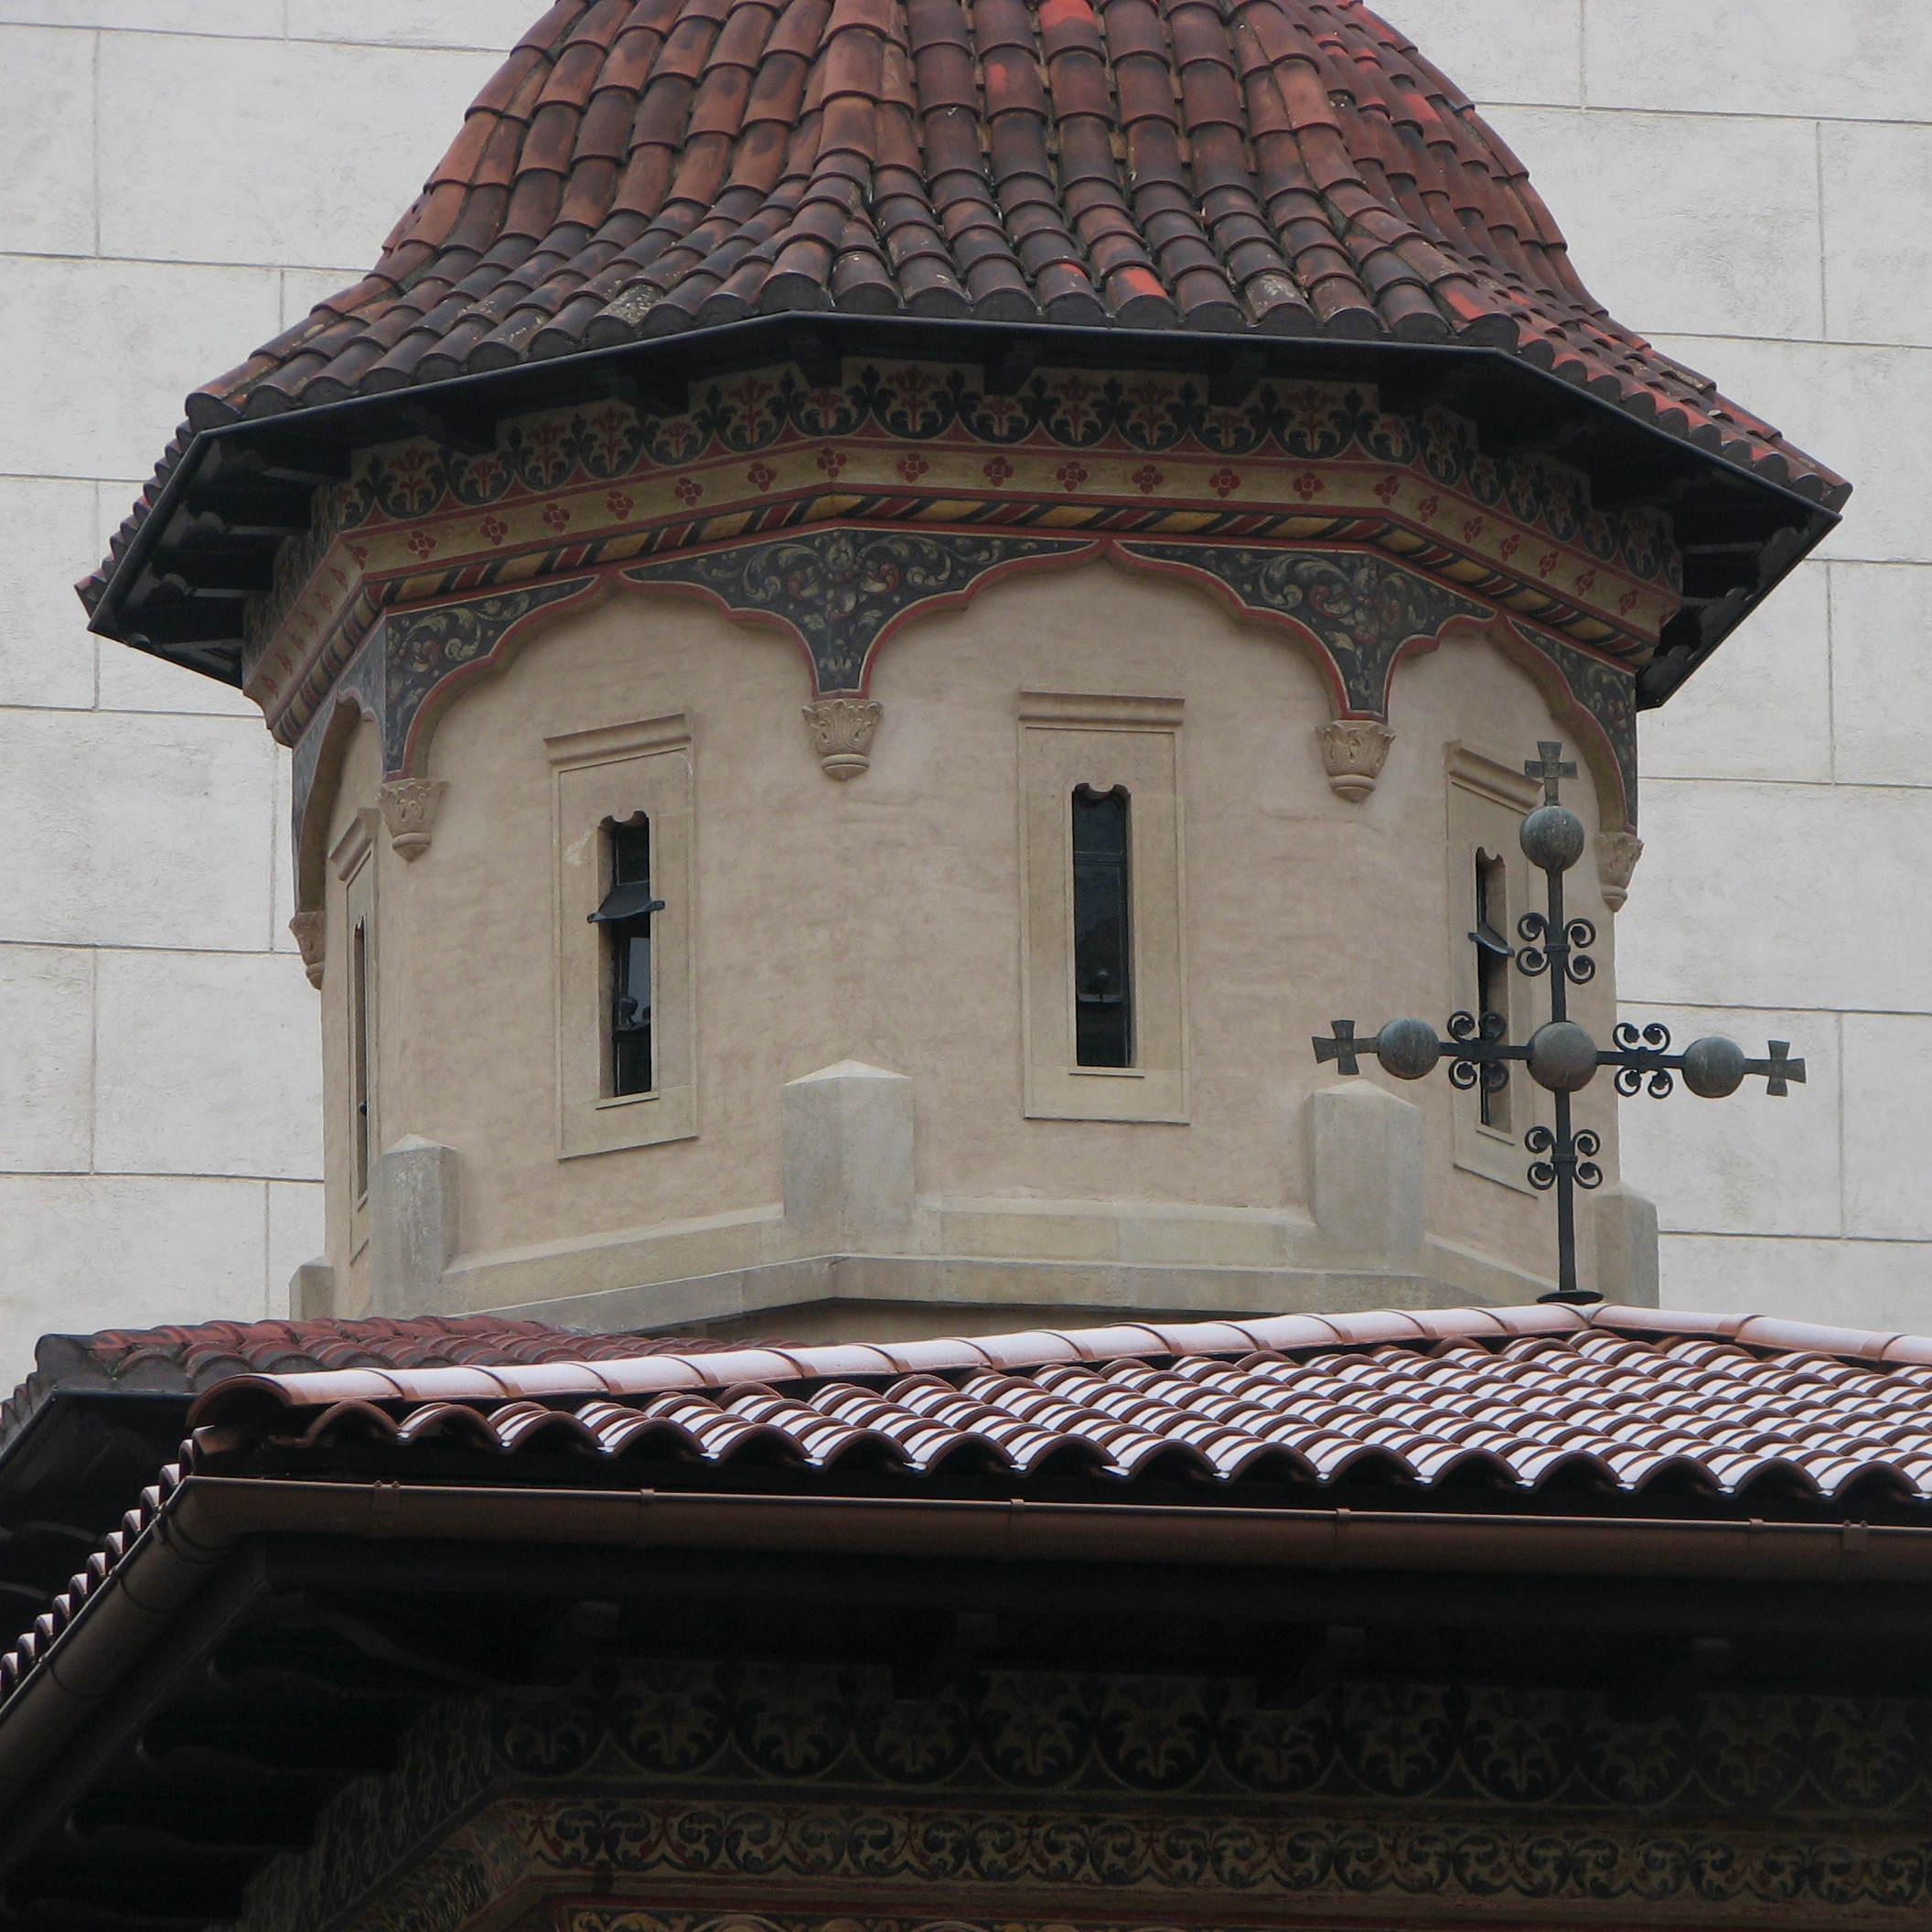
architecture, photography, house, building, monument, photo, europe, architect, religion, facade, church, chapel, christian, place of worship, photos, religious, de, monastery, churches, shrine, synagogue, fotografie, christianity, romana, style, orthodox, revival, eastern, romania, bucharest, roumanie, convent, hccity, bor, biserica, arhitectura, orthodoxy, arhitect, romanian, ortodoxa, patrimoniu, manastirea, manastire, ortodoxia, ortodoxie, ecclesiastical, bisericeasc, cladire, edificiu, bucuresti, ionmincu, stavro, neoromanian, neoromanesc, stavropoleos, brancovenesc, lmibiima1946401, neoromanianstyle, cre tinism, cre tin, ancient history